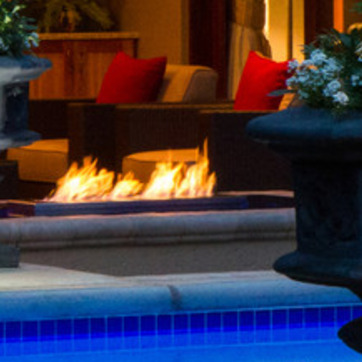
Material: other